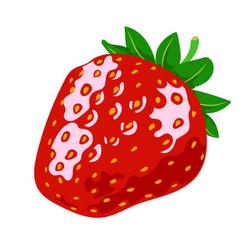
Label: Strawberry